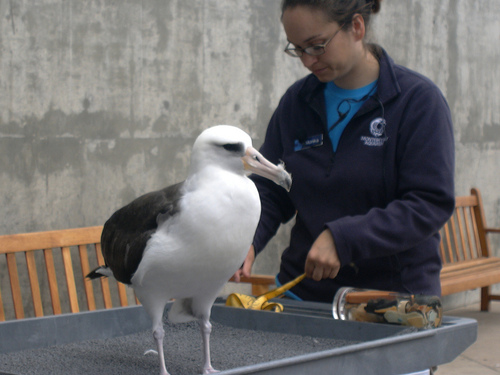
the bill amd the chest of the bird is white, while the secondary and primary wings are black.
a large bird with a white belly and face, black back and wings, and peach bill.
a large bird with with a white crown and neck with a white side and belly and large hook for a bill
this white bird features a thick, long orange beak and dark shades around its eyes.
this is a large bird with a white chest and head and black wings.
this particular bird has a white belly and breasts and a black eyebrow
this bird has wings that are black and has a white belly
this bird has wings that are black and has a white belly
this is a large black and white bird with long tarsus and very long bill.
a white bird with black wings and a thick beak.
Species: Laysan Albatross